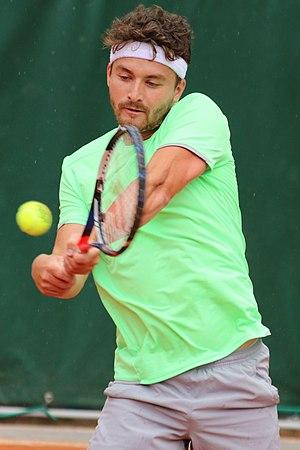
Jonny O'Mara, né le 2 mars 1995 à Arbroath, est un joueur de tennis britannique, professionnel depuis 2013.